Level 42

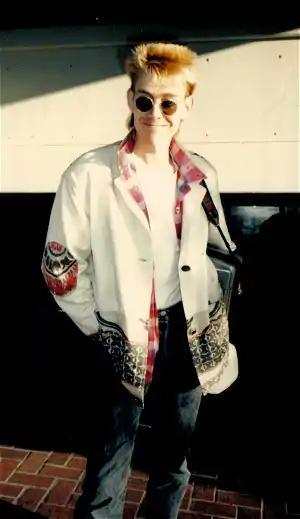
Phil Gould in 1986

Released in early 1986 (and initially recorded to keep up the band's European chart momentum while the band was busy touring the United States), "Lessons in Love" was an international hit and became Level 42's biggest selling single. It gave the band their first number one in Denmark, Germany, Switzerland and South Africa, increasing the band's popularity considerably. It also placed at No. 2 in Italy, the Netherlands and Sweden, No. 3 in the UK and in Ireland, No. 4 in Austria, No. 10 in Norway, No. 12 in the US in 1987, No. 18 in New Zealand and No. 22 in France).